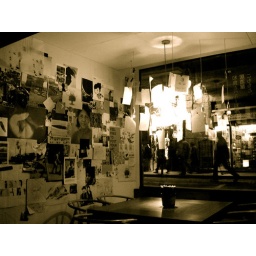
Very interesting composition of stories on the walls and on the over tables lights by customers.